Celia Rose Gooding

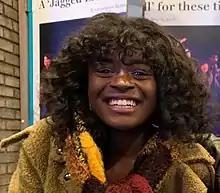
Gooding after a performance of "Jagged Little Pill" in 2019

Celia Rose Gooding (born February 22, 2000) is an American actor and singer. They rose to prominence for their Broadway debut as Mary Frances "Frankie" Healy in the rock musical "Jagged Little Pill" for which they won a 2021 Grammy Award for Best Musical Theater Album and received a nomination for a 2020 Tony Award for Best Actress in a Featured Role in a Musical, becoming one of the youngest nominees in the category at age 20. Gooding plays the role of Nyota Uhura in the Paramount+ original series "" (2022present).